Mel Karade Rabba

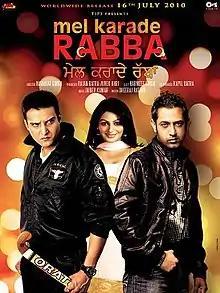
Official film poster

Mel Karade Rabba is a 2010 Indian Punjabi-language film directed by Navaniat Singh and written by Dheeraj Rattan. It was produced by Rajan Batra and Vivek Ohri. It stars Jimmy Sheirgill and Neeru Bajwa. Pop singer Gippy Grewal made his acting debut with the film. Amar Noorie, Sunita Dhir and Shavinder Mahal also make appearances.